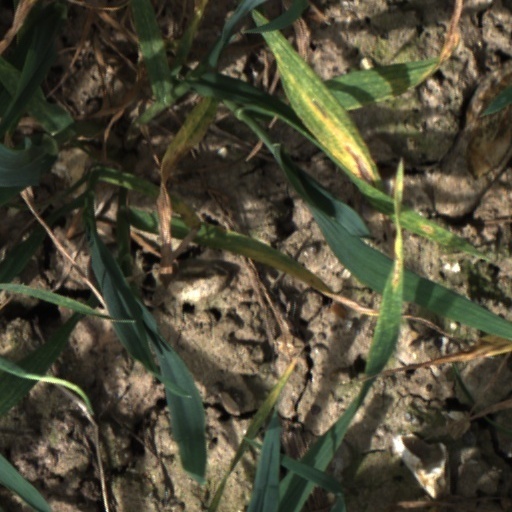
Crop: wheat